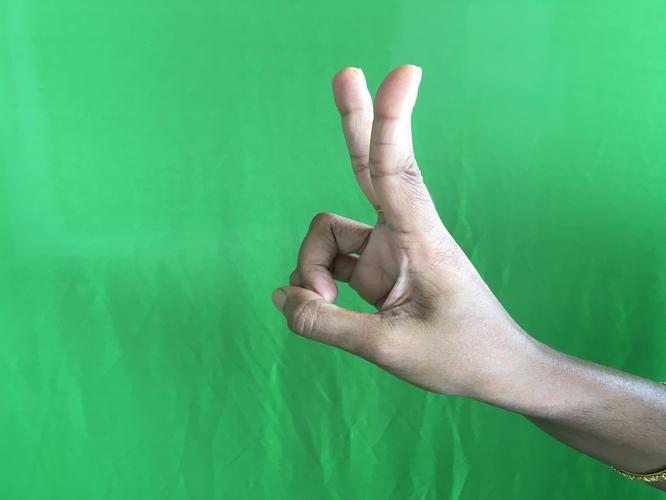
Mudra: Katrimukha
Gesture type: single_hand